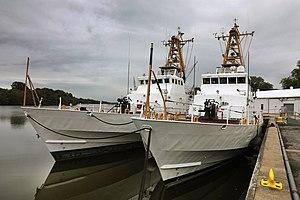
Le Starobilsk (P191) est un navire de patrouille de classe Island mis en service en 2019 dans la marine ukrainienne qui a été construit à l'origine pour la Garde côtière des États-Unis.
Le Sloviansk (P190) est un navire de patrouille de classe Island mis en service en 2019 dans la marine ukrainienne qui a été construit à l'origine pour la Garde côtière des États-Unis.